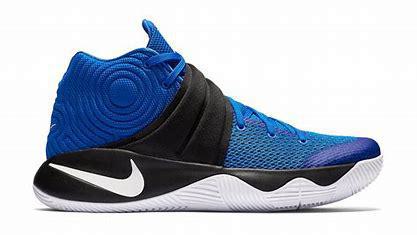
Brand: Nike
Model: Kyrie 2